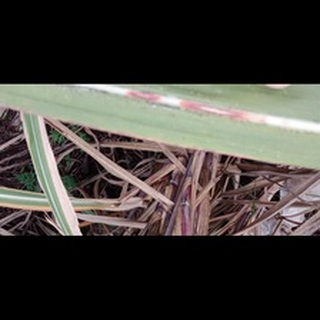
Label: sugarcane_red_rot